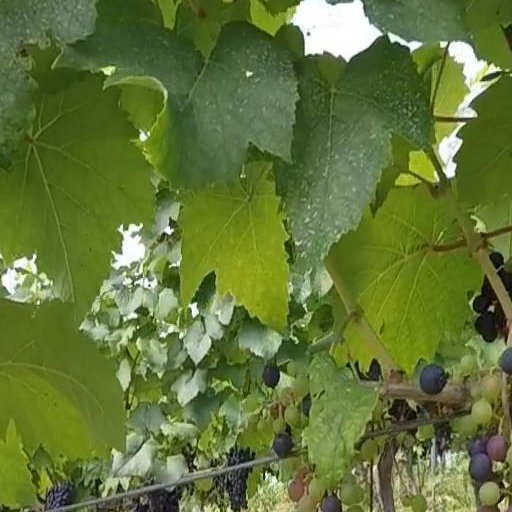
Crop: grape